Herbert Chapman

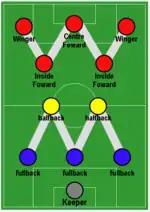
The "WM" formation that Chapman implemented at Arsenal

Chapman came to Arsenal promising to make them the "Newcastle of the South". Chapman and Buchan's arrival at the club also coincided with a change in the laws of the game in June 1925, that modified the offside law. The change had reduced the number of opposition players that an attacker needed between himself and the goal-line from three to two (including the goalkeeper). Buchan's idea, implemented by Chapman, was to move the centre half from a roaming position in midfield to a "stopper" position in defence. With the inside forwards brought back to help the midfield, this changed the usual formation from 2–3–5 to 3–4–3, or a "WM", so called after the shape it formed spelled out the letters. This meant the offside trap was now the responsibility of the single centre half, while the full backs were pushed wider to cover the wings.